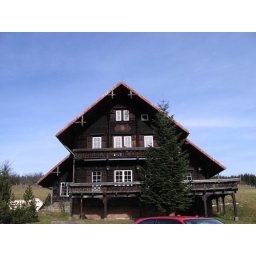
Schwarzwaldhaus bei Kaltenbronn - Black forest house near Kaltenbronn